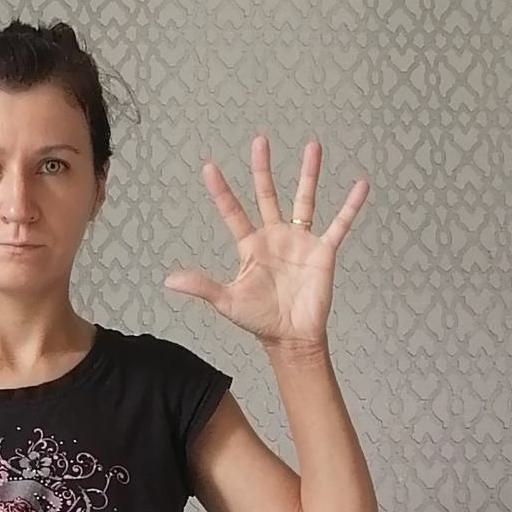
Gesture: palm